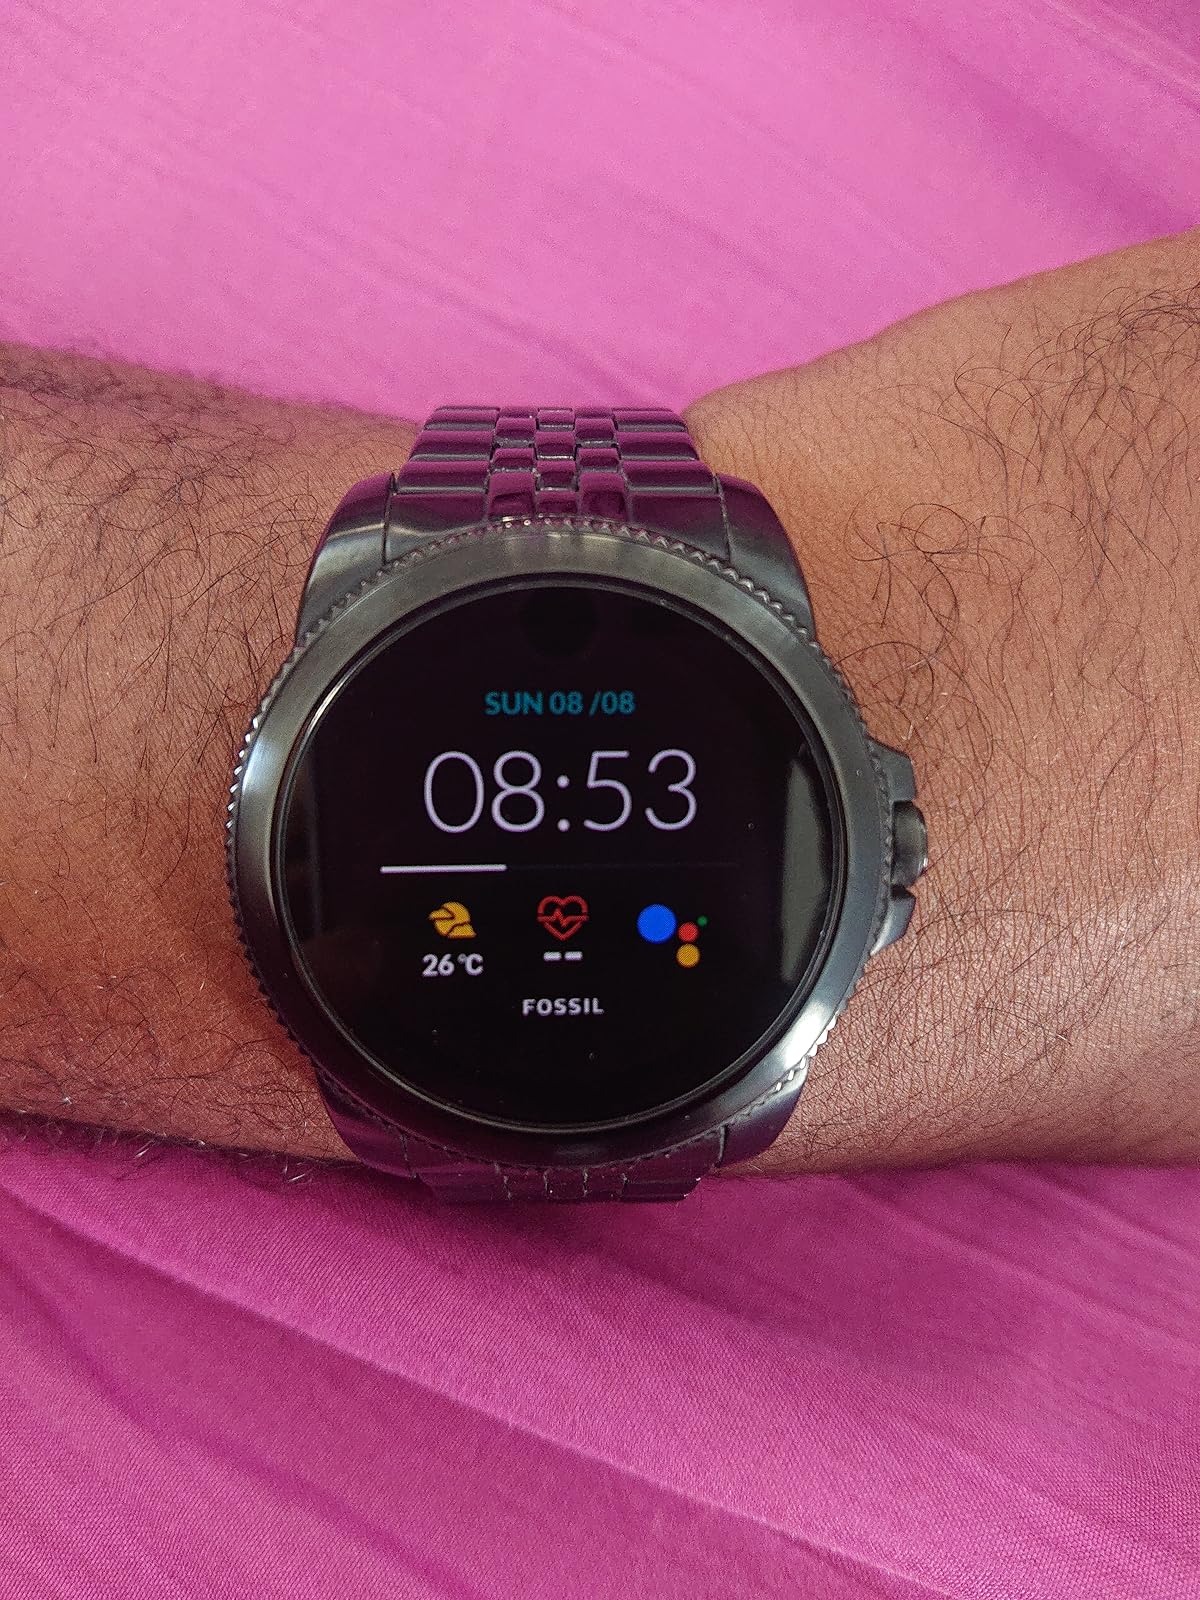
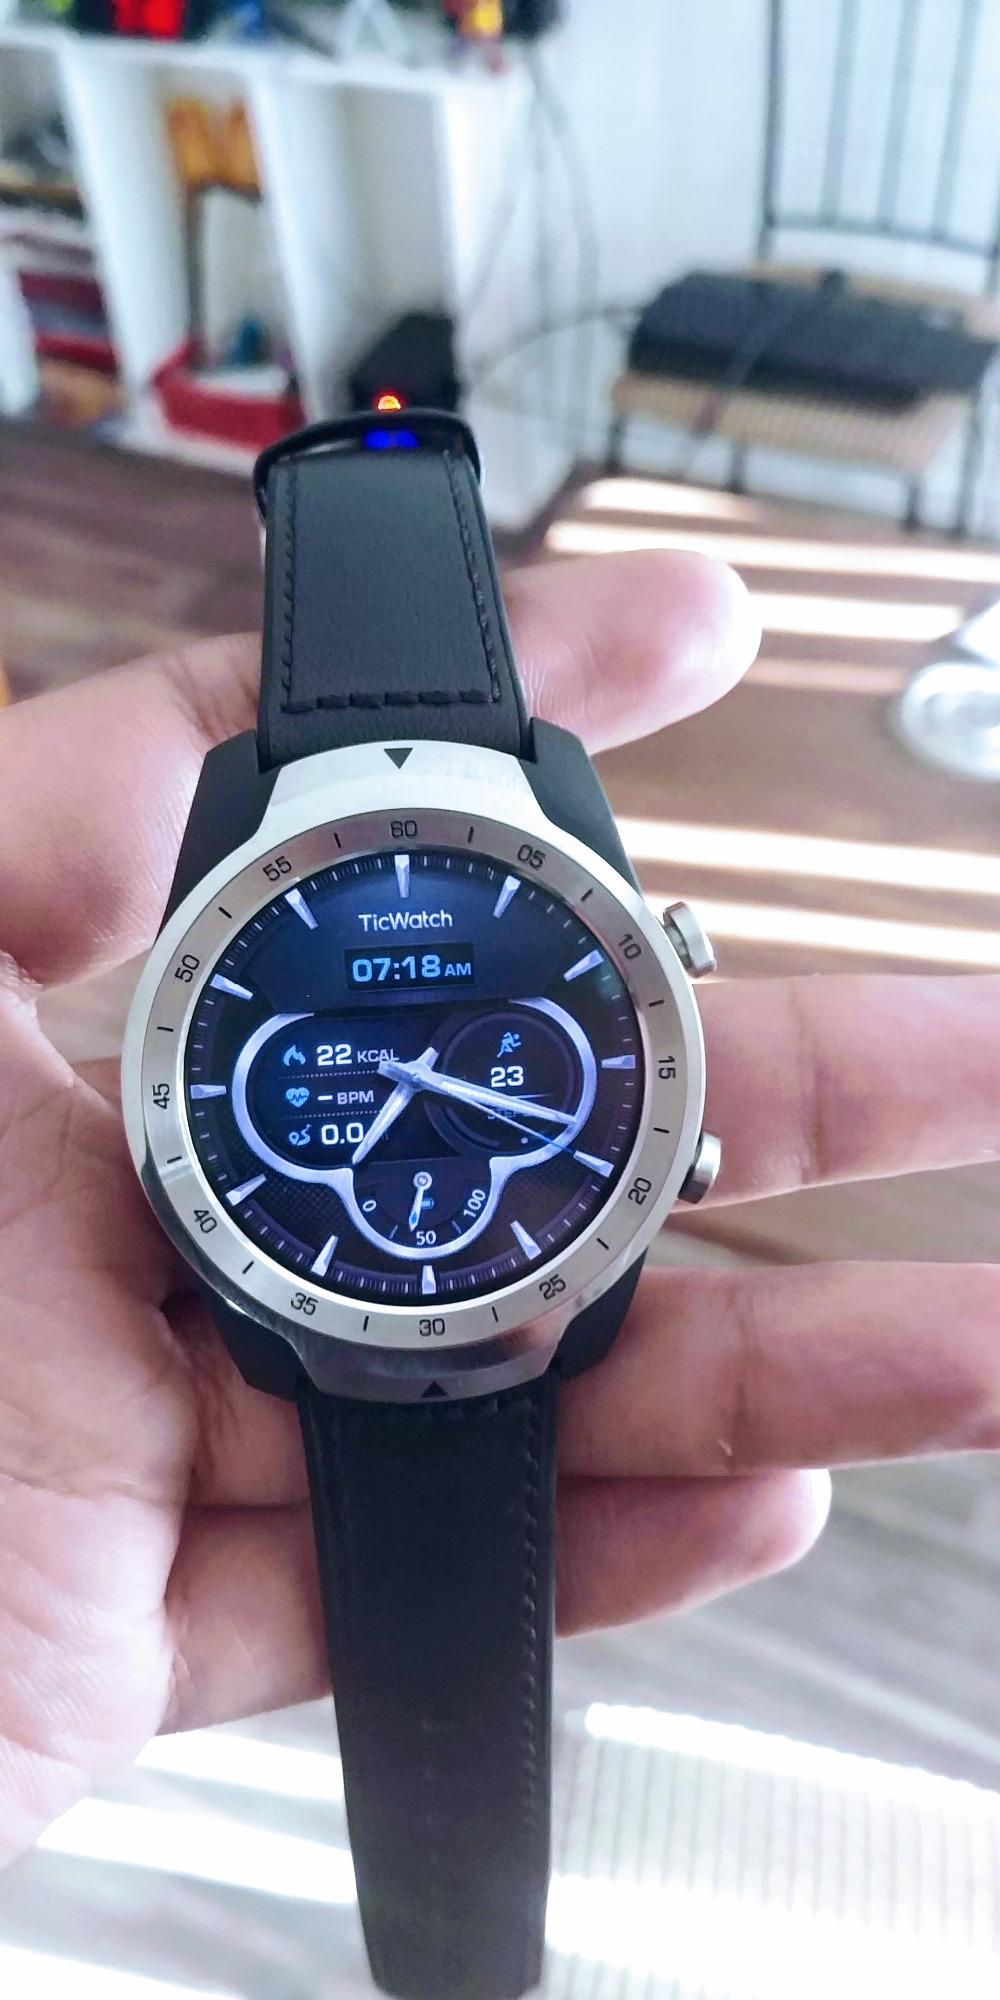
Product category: smartwatch
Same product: no